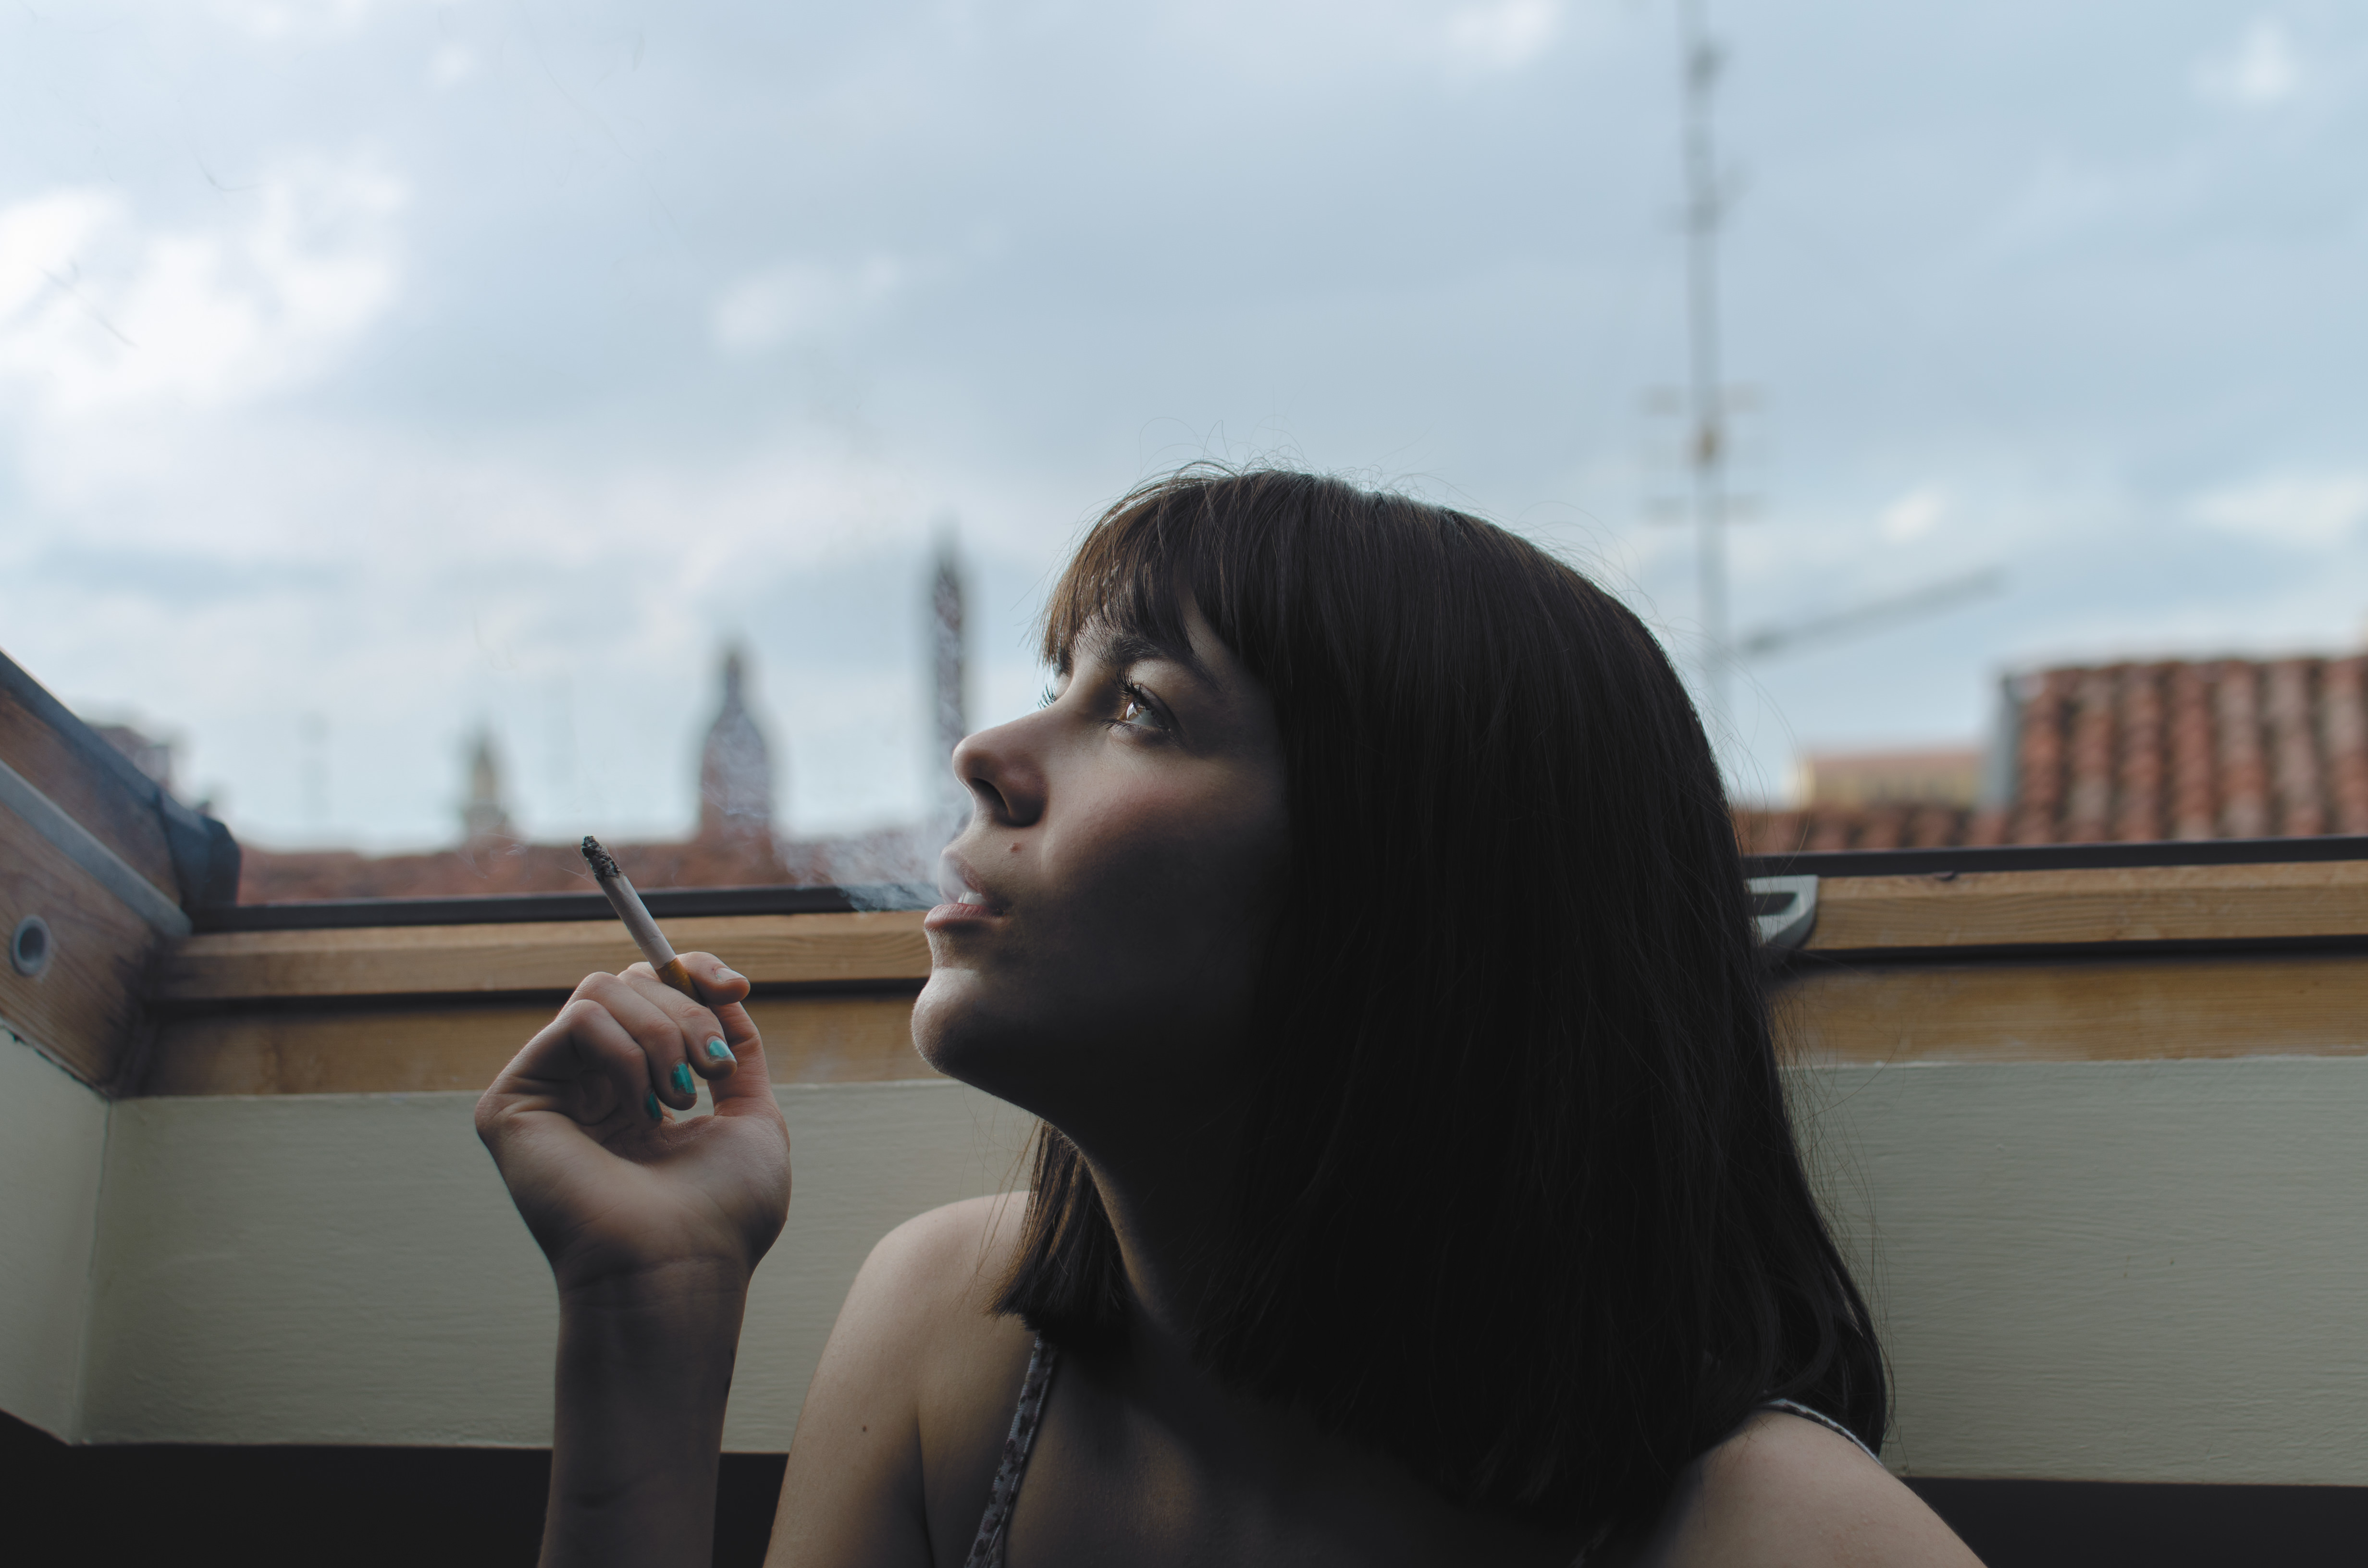
person, girl, woman, smoking, black, lady, cigarette, photograph, interaction, human positions